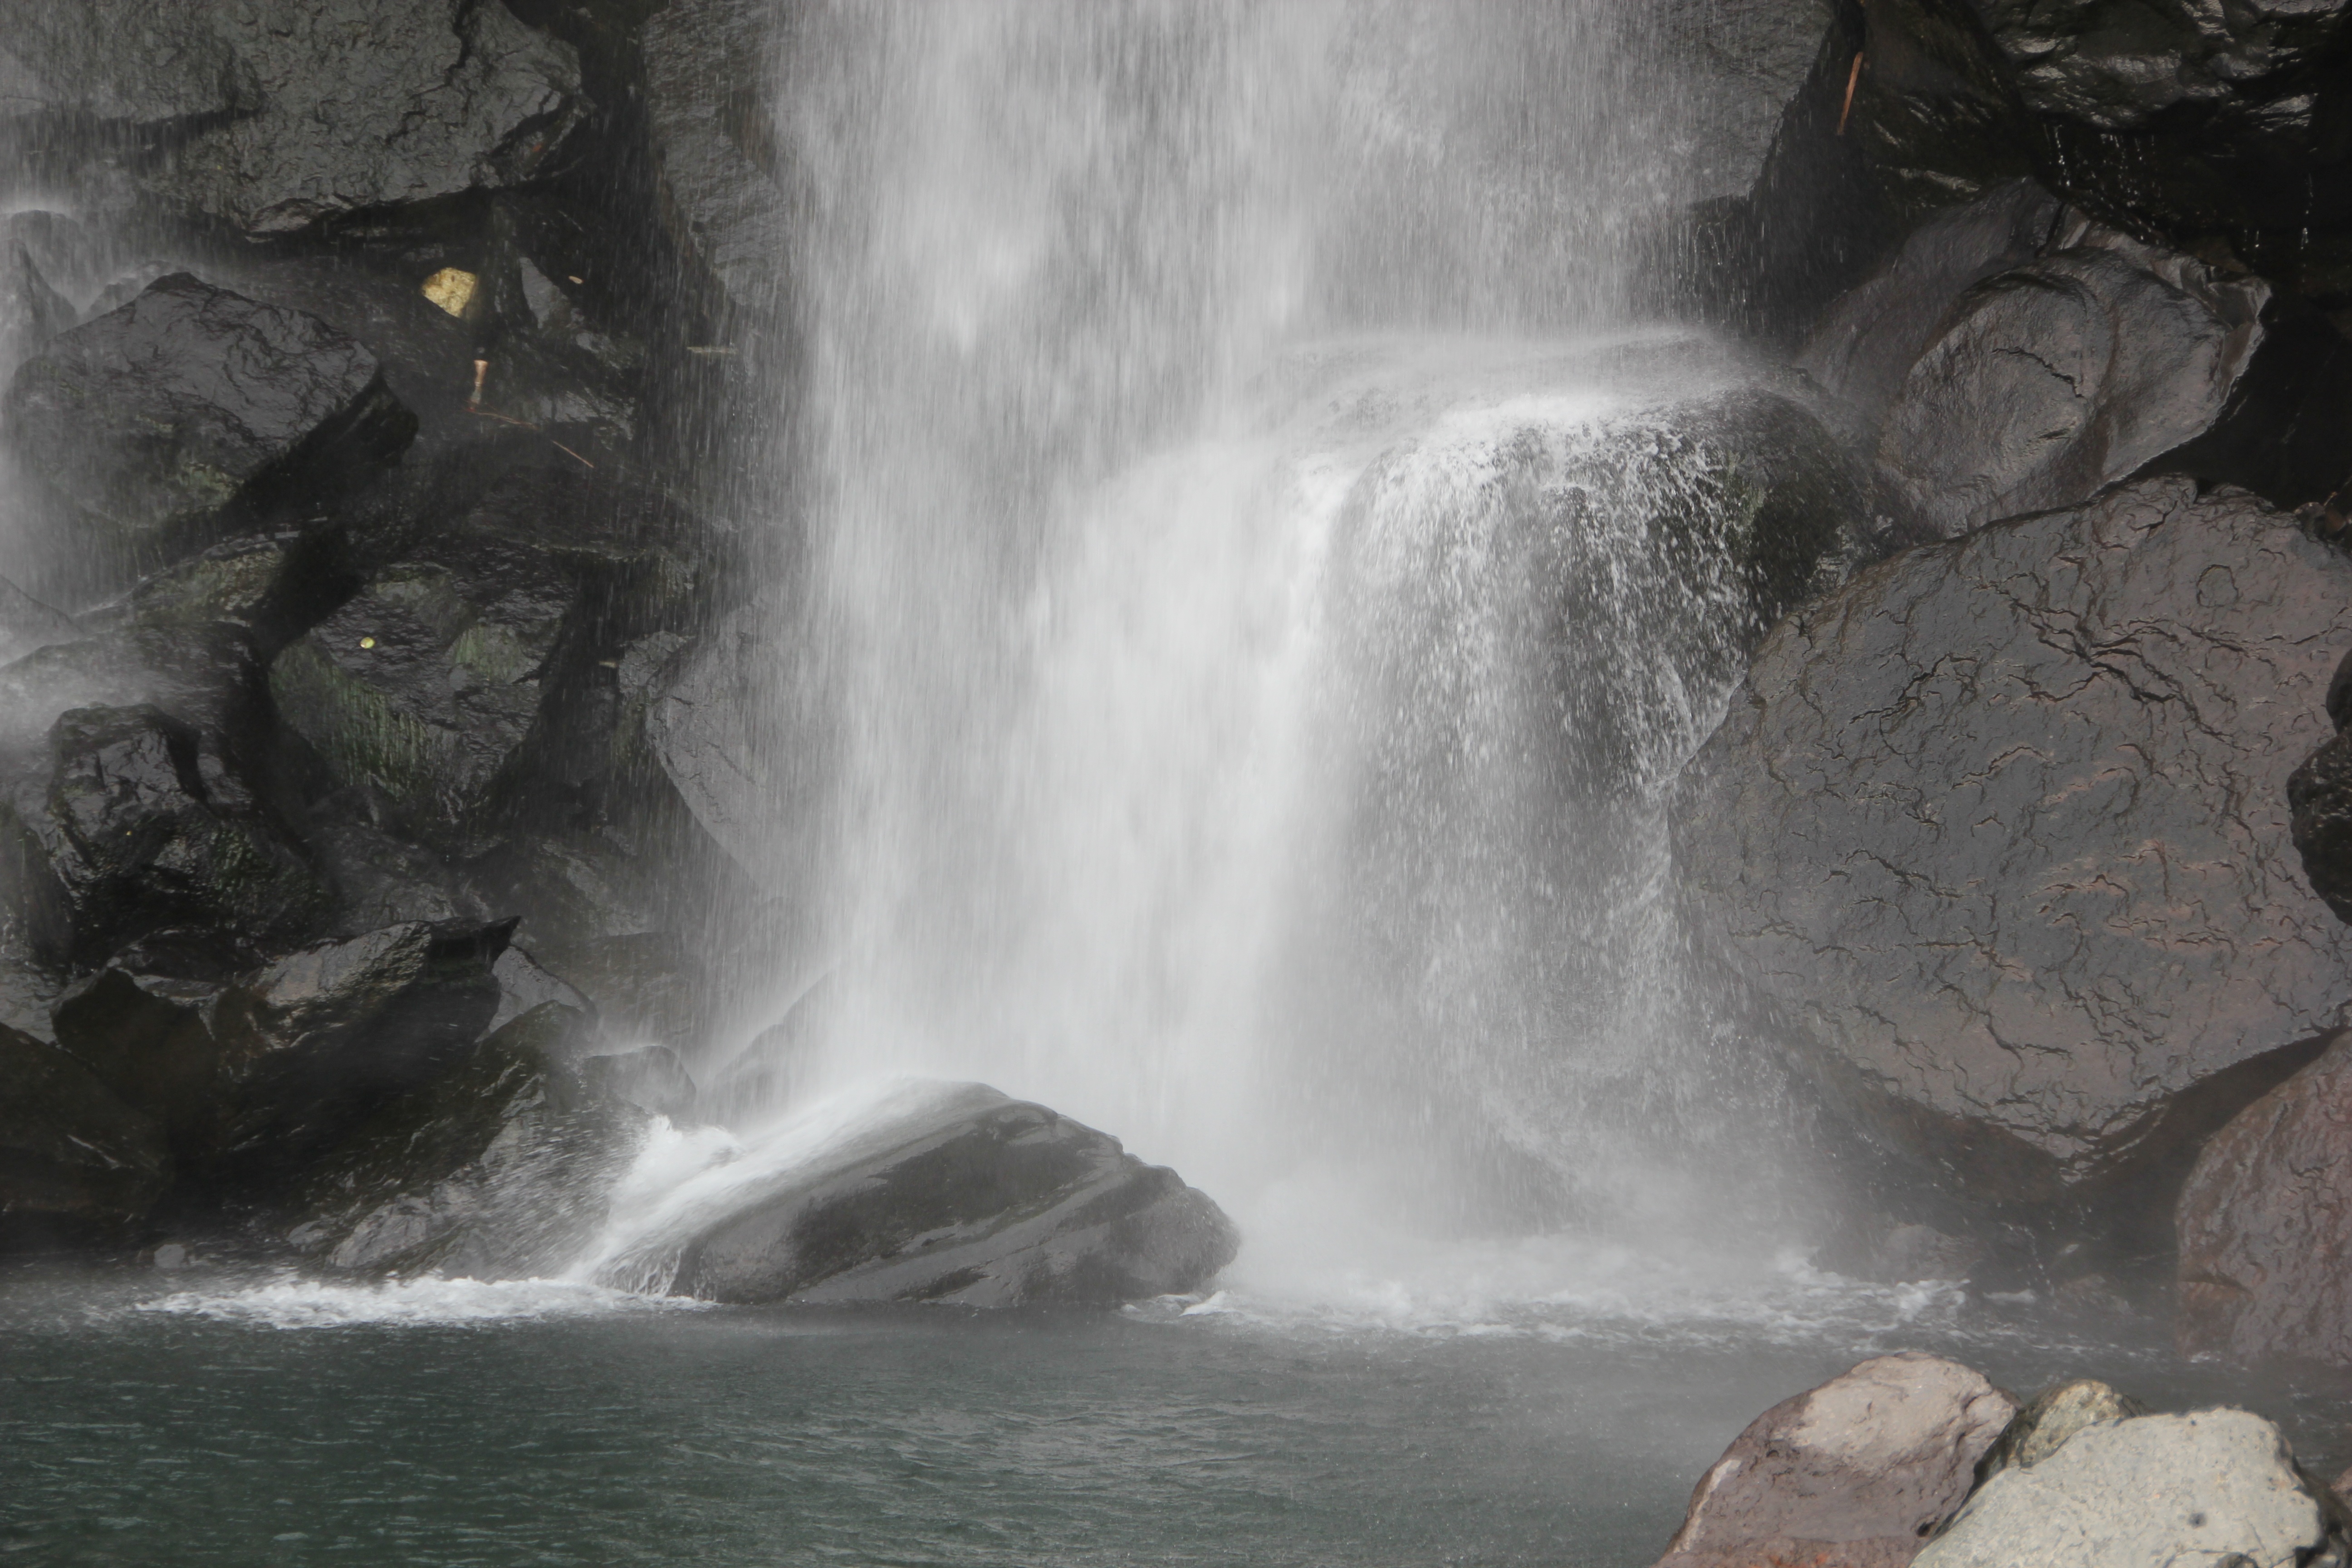
landscape, water, nature, rock, waterfall, stream, rapid, body of water, korea, wasserfall, water feature, jeju, jeju island